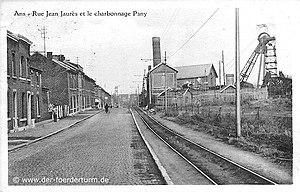
La Société anonyme des Charbonnages de Patience et Beaujonc réunis est une ancienne société d'exploitation de charbonnages de la région belge de Liège. Sa concession d'activité se situait sur le territoire au nord-ouest du centre de la ville, sur les anciennes communes de Liège, Glain, Saint-Nicolas et Ans.